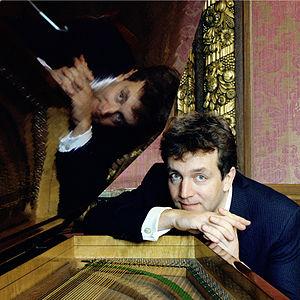
Tobias Koch est un pianiste, pianofortiste et claveciniste allemand né le 11 septembre 1968 à Kempen.